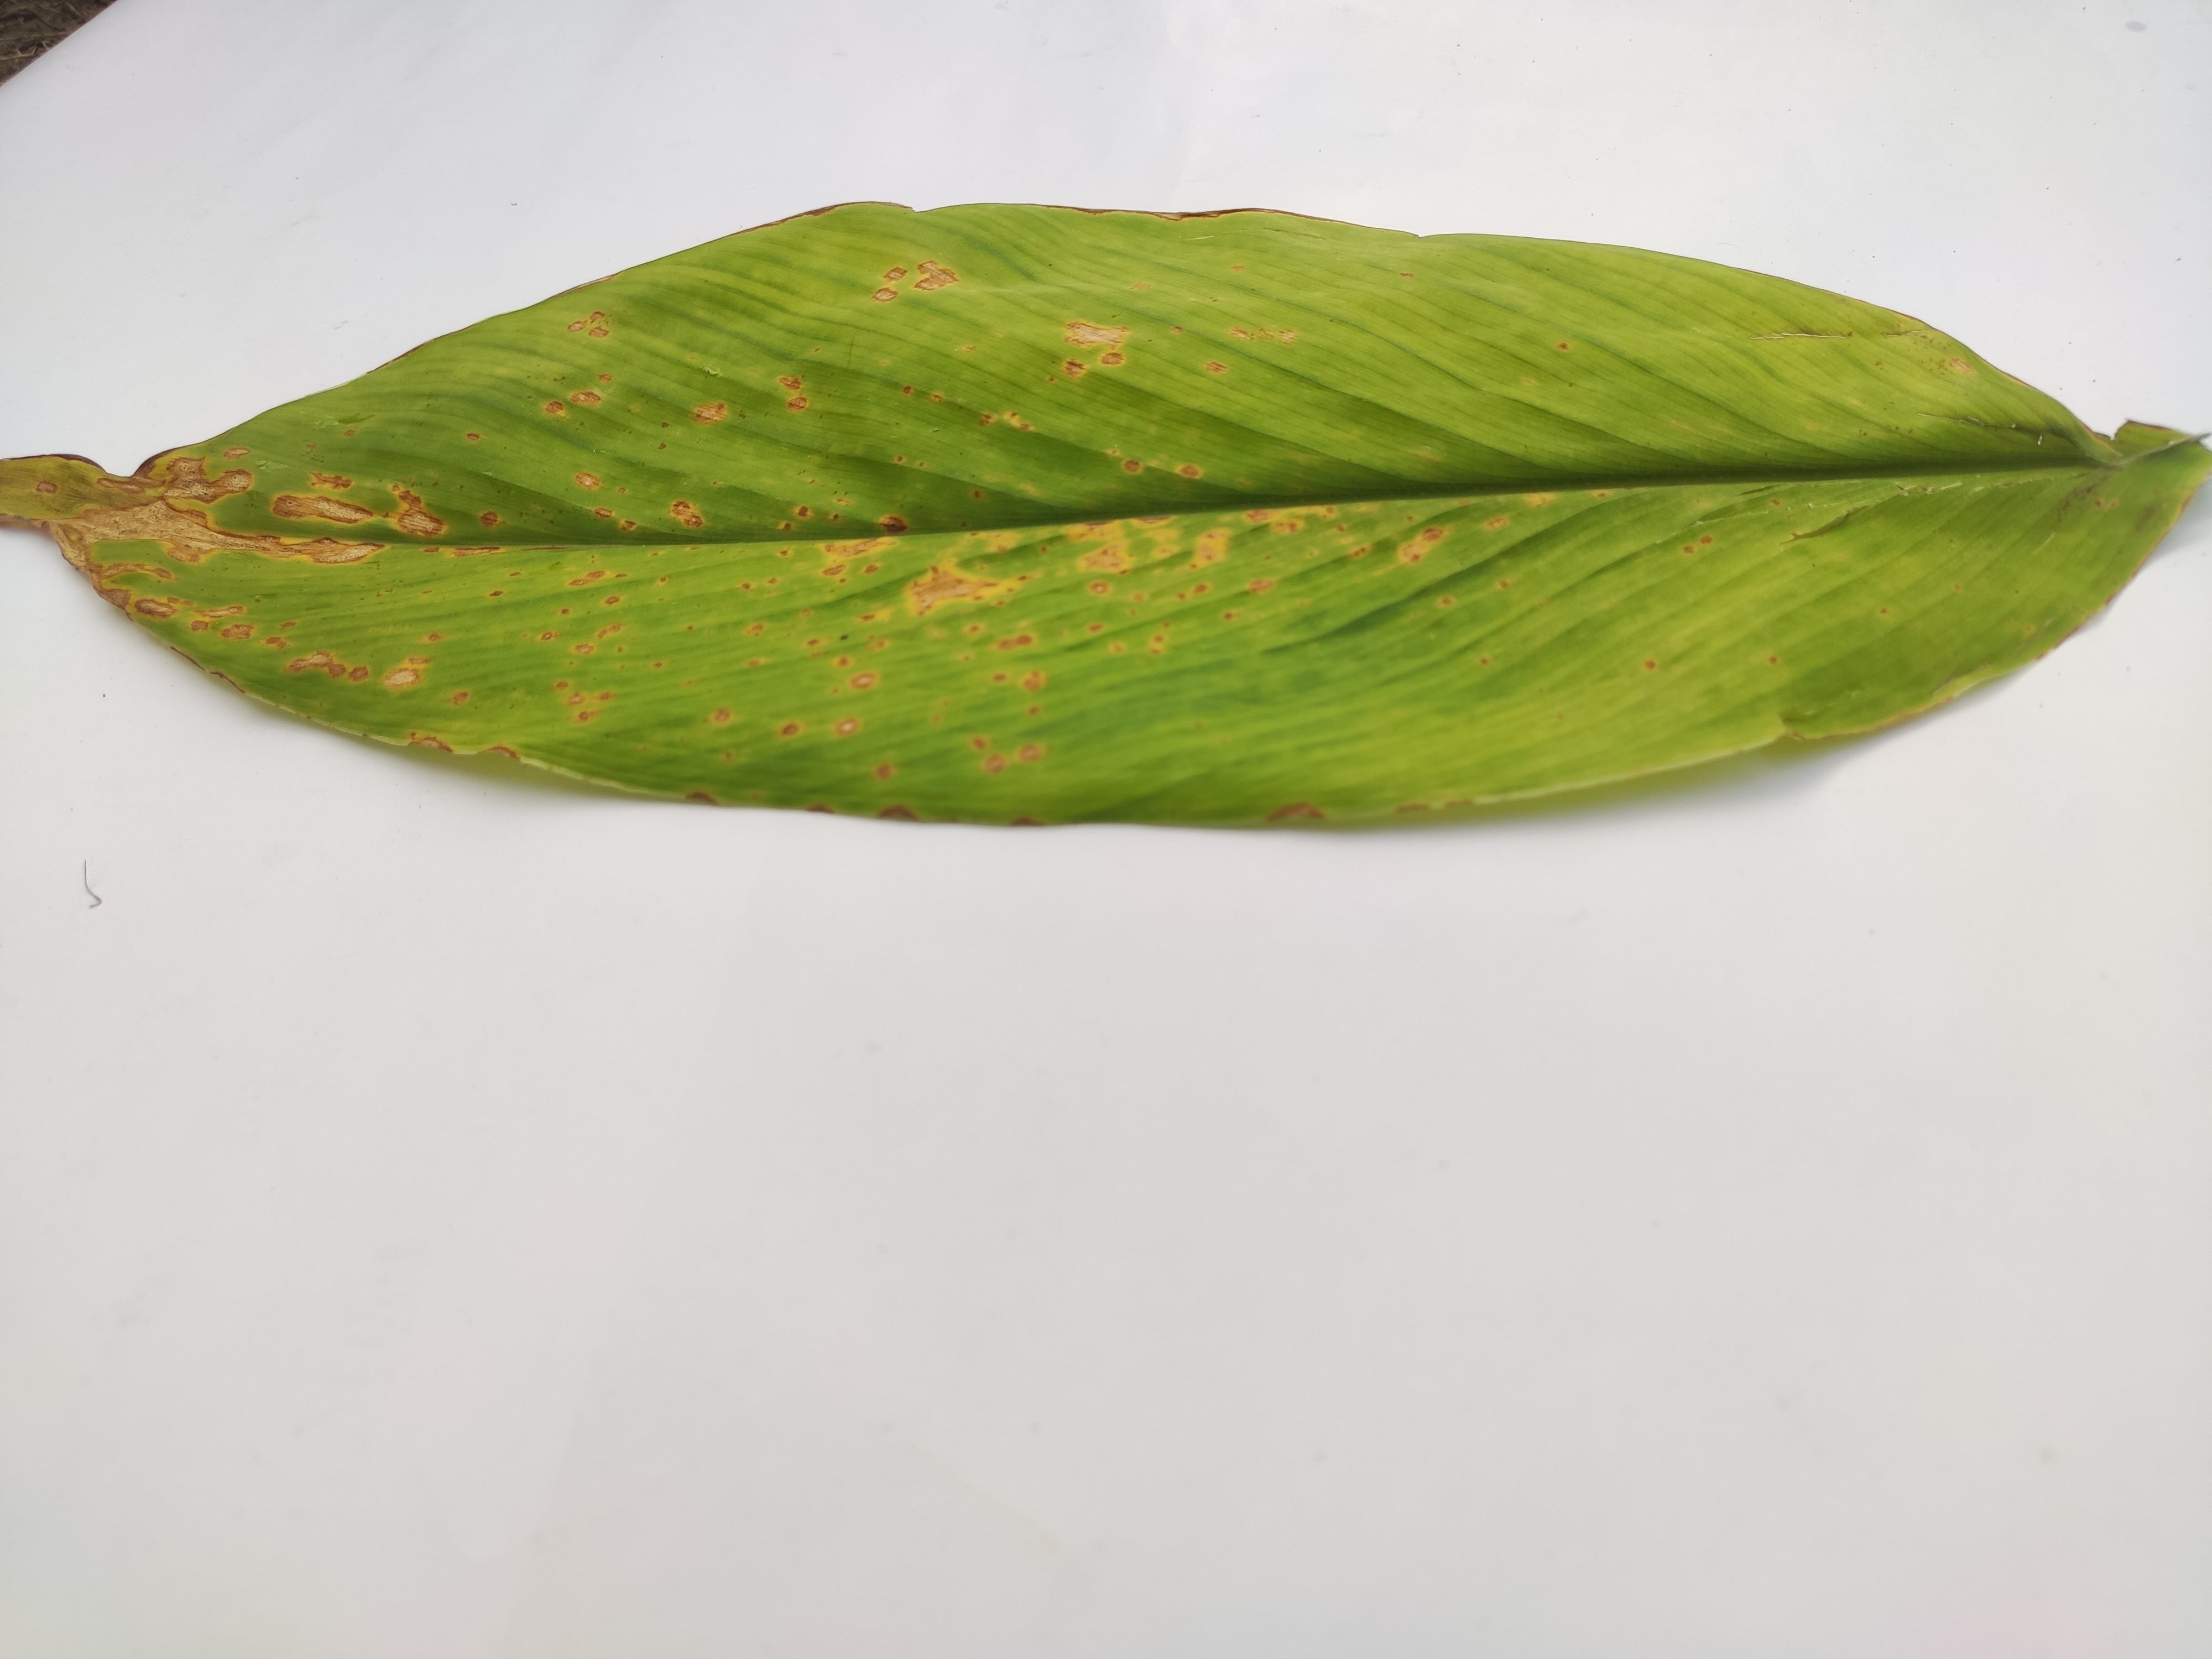
Label: Leaf_Spot